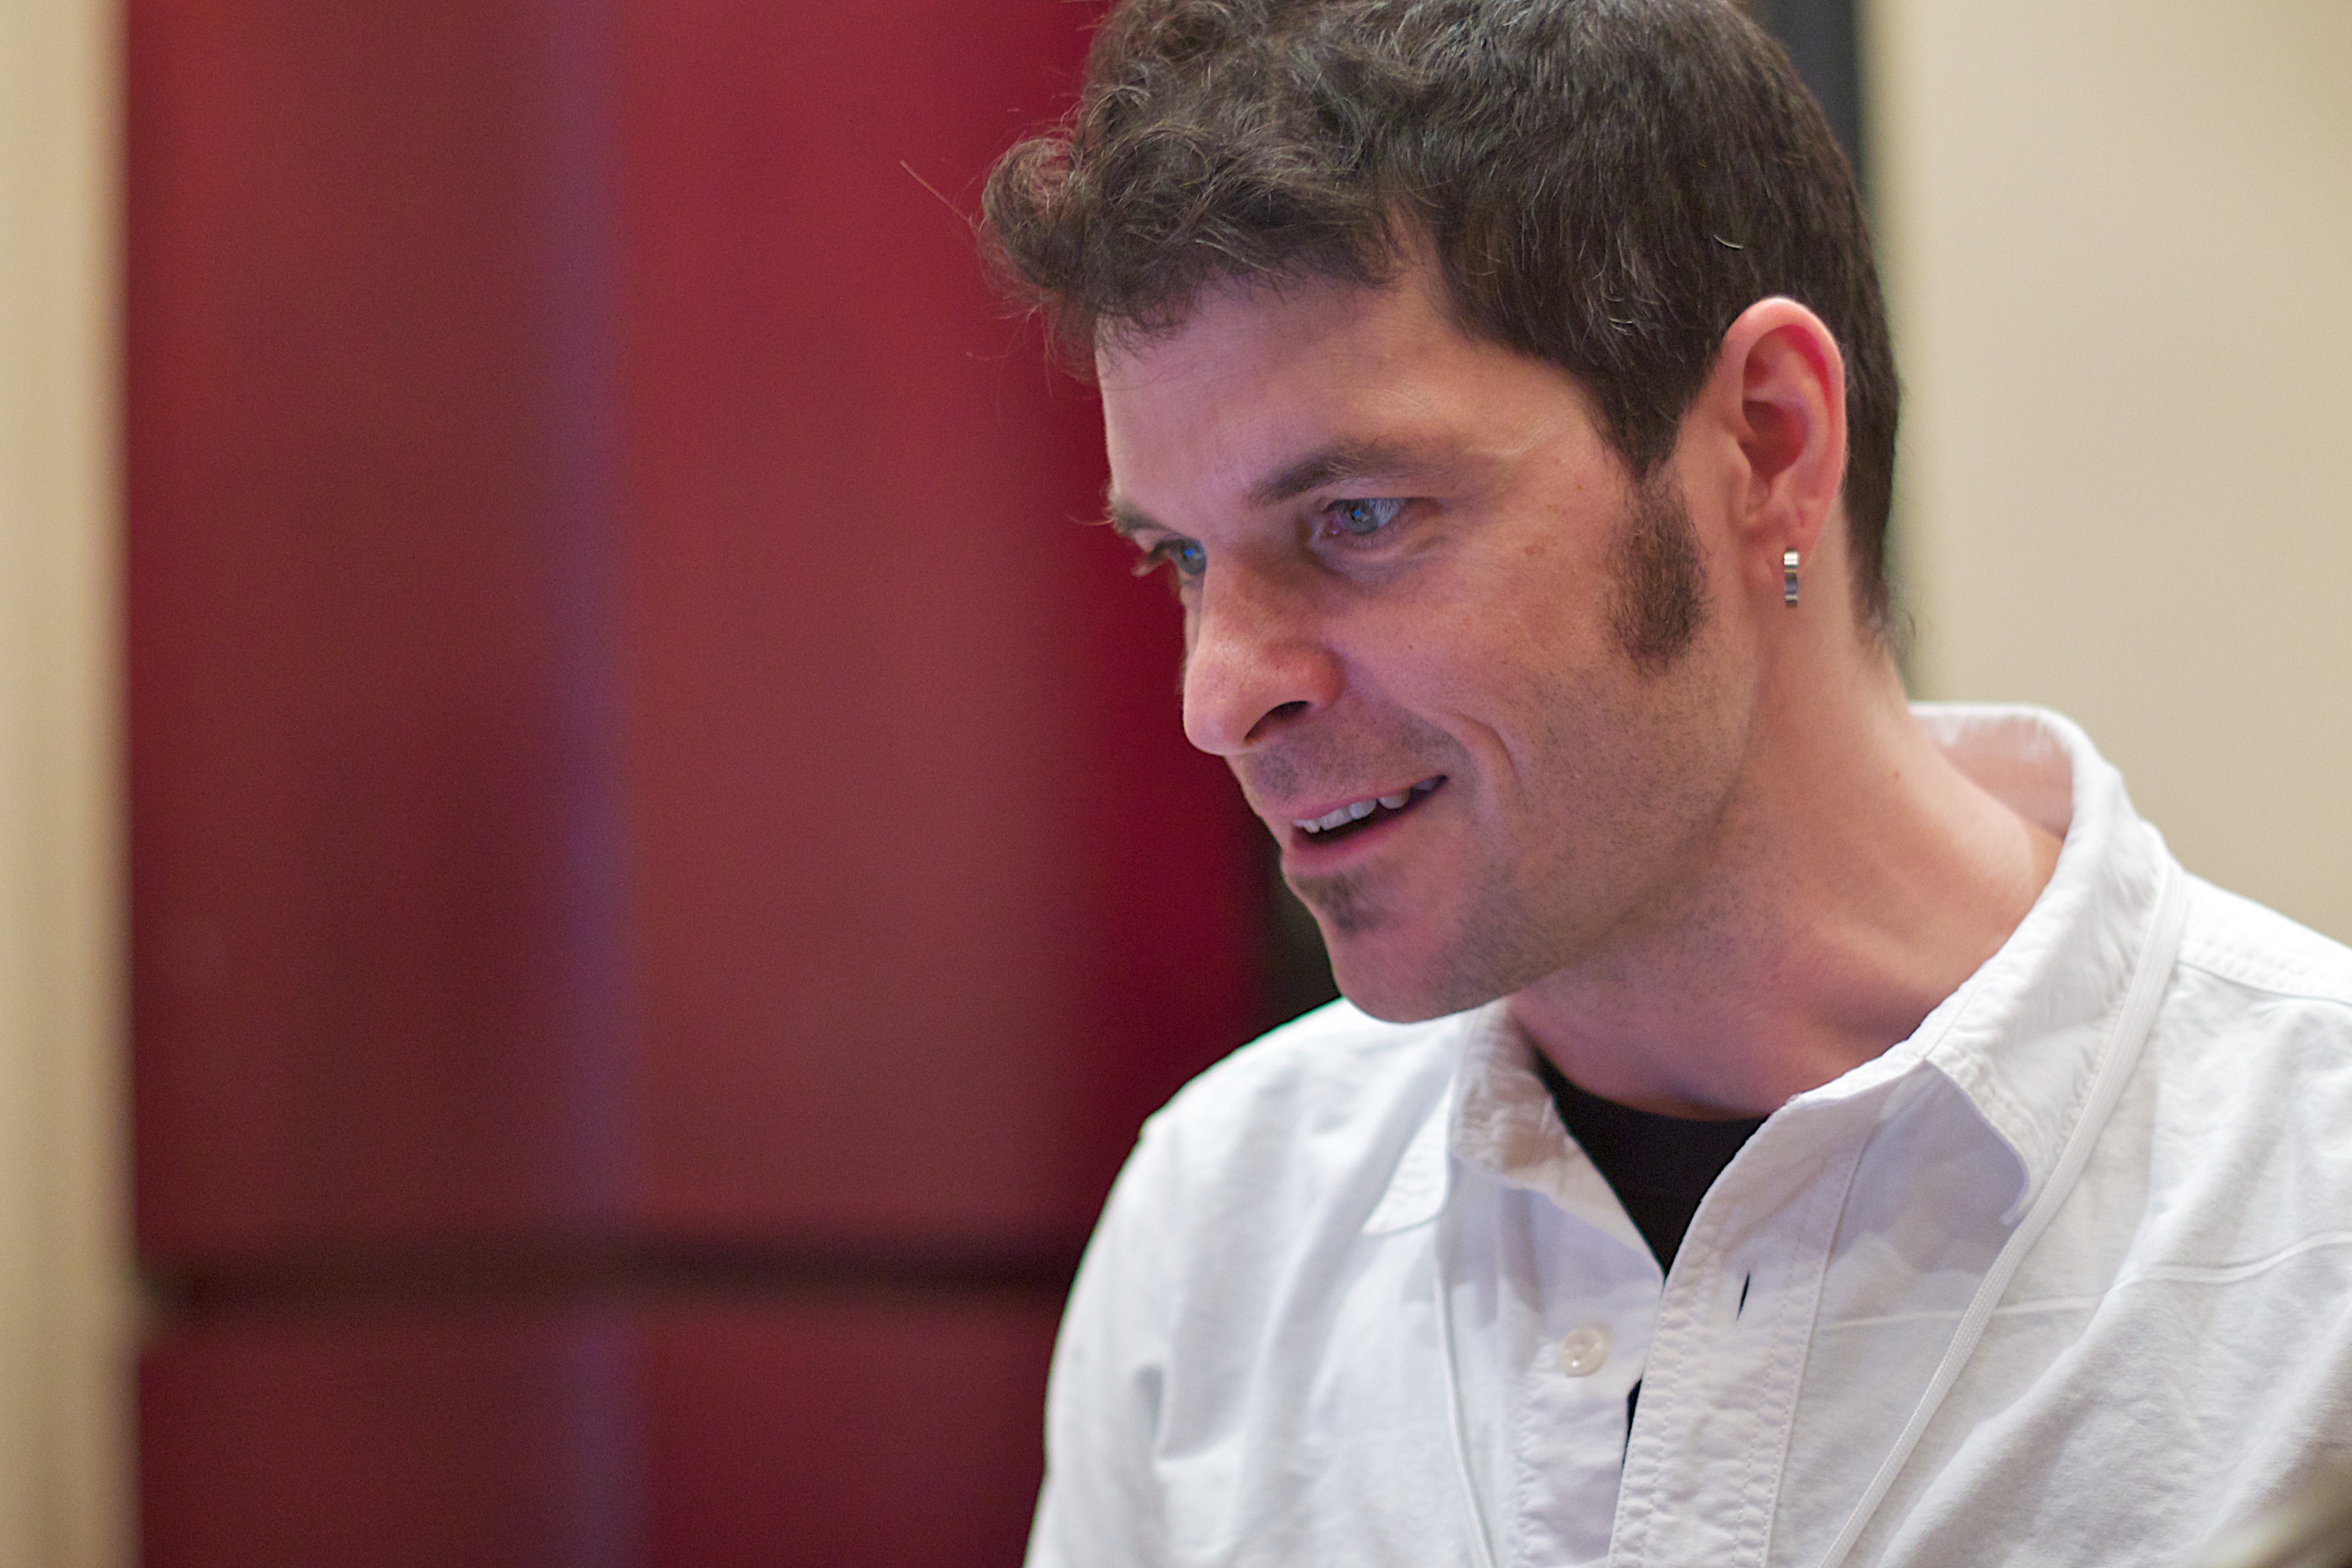
person, portrait, professional, profession, mcn2010